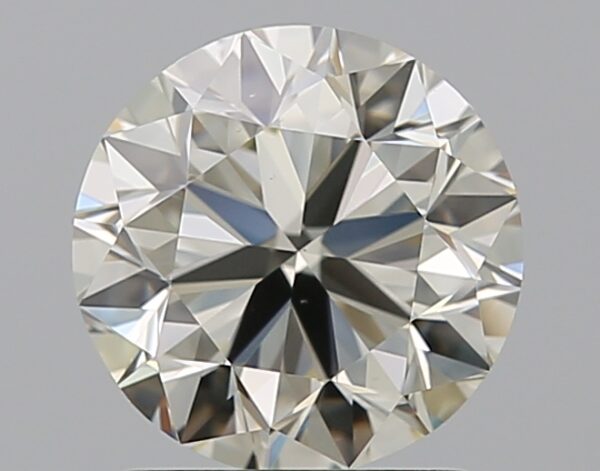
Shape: round
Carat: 1.5
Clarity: VS1
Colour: M
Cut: VG
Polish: EX
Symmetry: EX
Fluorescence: F
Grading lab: GIA
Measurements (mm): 7.09 x 7.14 x 4.53